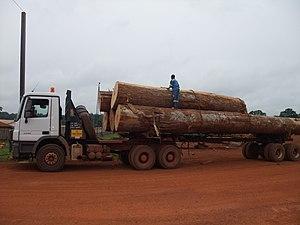
Grumier, camion transportant des troncs d'arbres, dans l'Est du Cameroun. Fin du chargement This is an image with the theme ""Africa on the Move or Transport"" from: Cameroon"
La région de l'Est est l'une des dix régions du Cameroun, située dans le Sud-Est du pays. Son chef-lieu est Bertoua. La majorité de son territoire est couvert de forêt de type équatoriale. Elle est bordée par les régions du Sud, de l'Adamaoua et du Centre.
Le Cameroun, en forme longue la république du Cameroun, est un pays d'Afrique centrale, situé entre le Nigéria au nord-nord-ouest, le Tchad au nord-nord-est, la République centrafricaine à l'est, la république du Congo au sud-est, le Gabon au sud, la Guinée équatoriale au sud-ouest et le golfe de Guinée au sud-ouest. Les langues officielles sont le français et l'anglais pour un pays qui compte une multitude de langues locales.